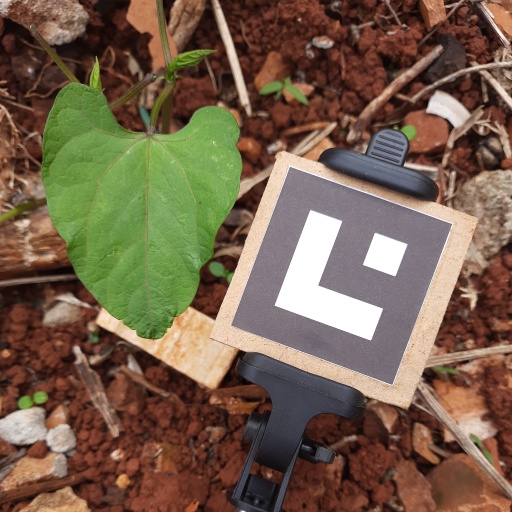
Observations: wavy surface, no eating holes, under cloudy sky